Apeldoorn

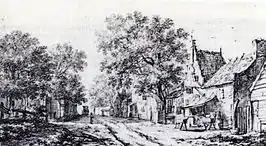
Apeldoorn in the 17th century by Jacob van Ruisdael

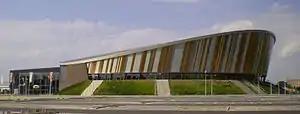
Omnisport Velodrome Apeldoorn

Apeldoorn (Dutch Low Saxon: ) is a municipality and city in the province of Gelderland in the centre of the Netherlands. The municipality of Apeldoorn, including the villages of Beekbergen, Loenen, Ugchelen and Hoenderloo, had a population of 165,525 on 1 December 2021. The western half of the municipality lies on the Veluwe ridge, with the eastern half in the IJssel valley.